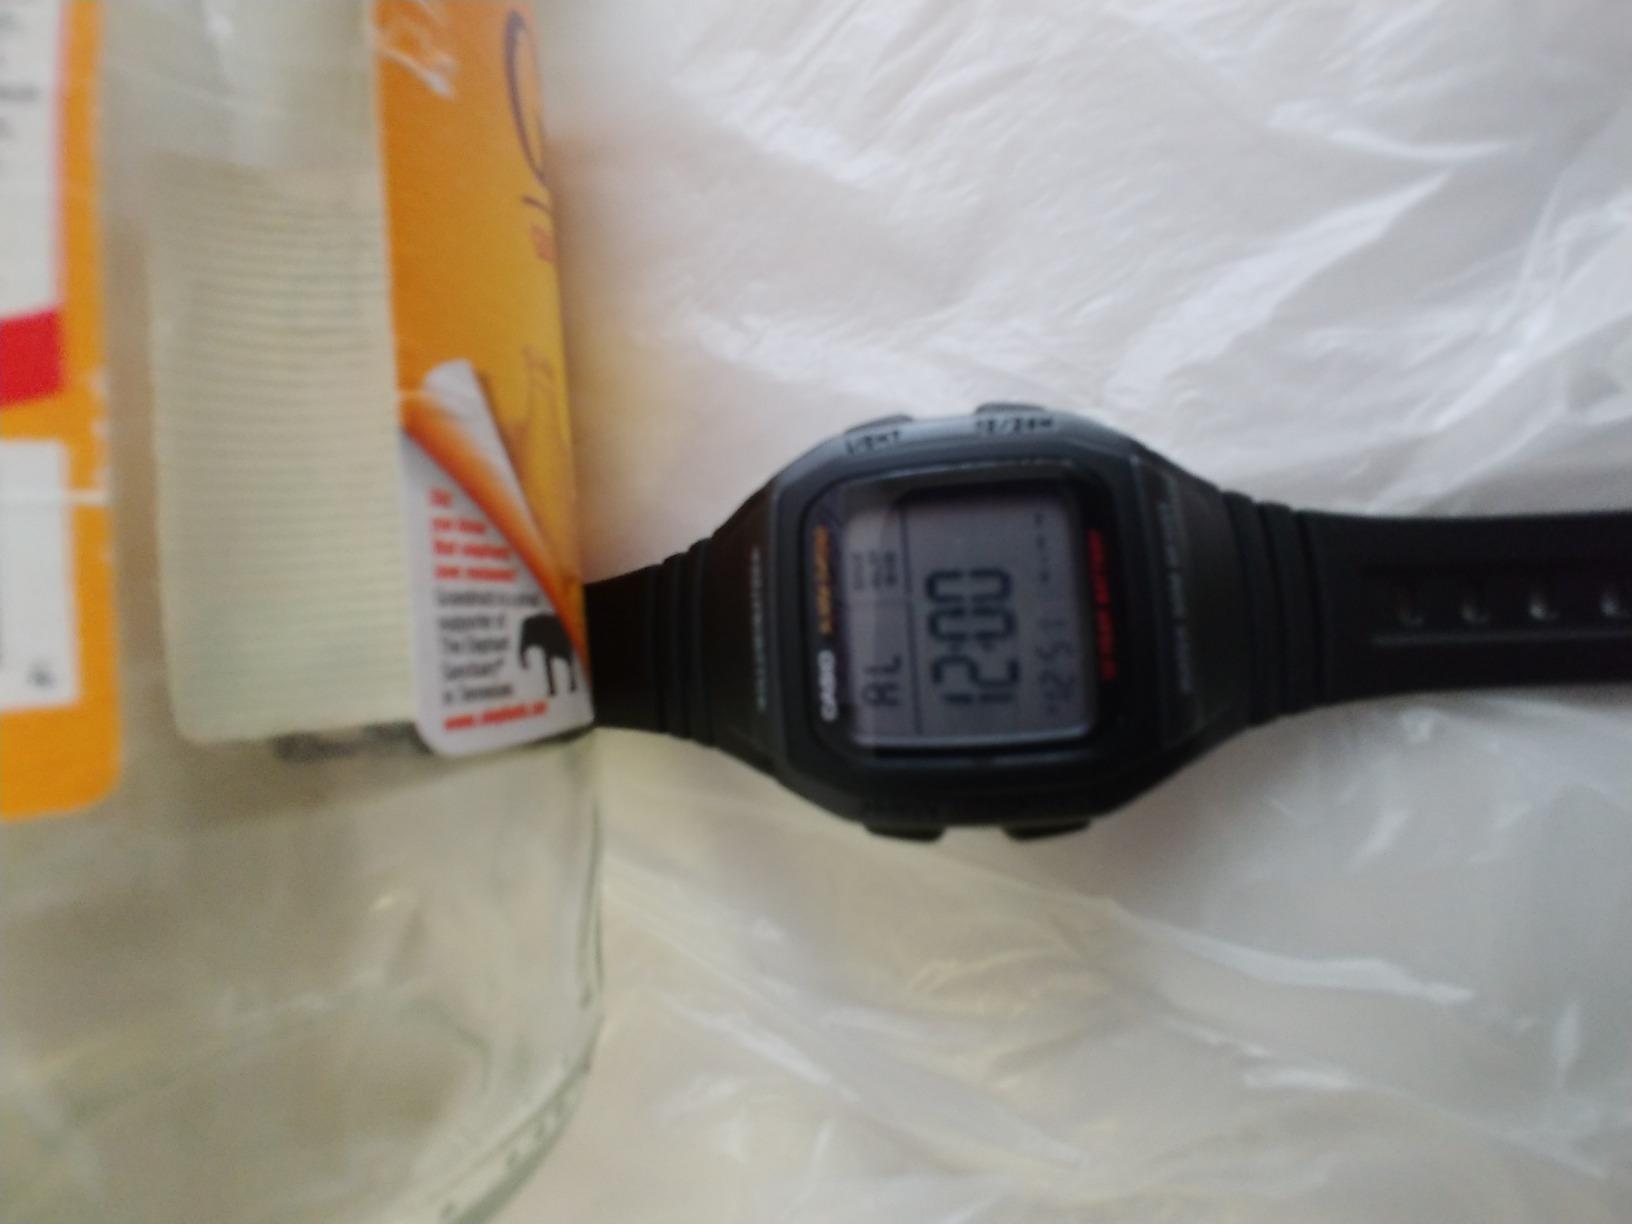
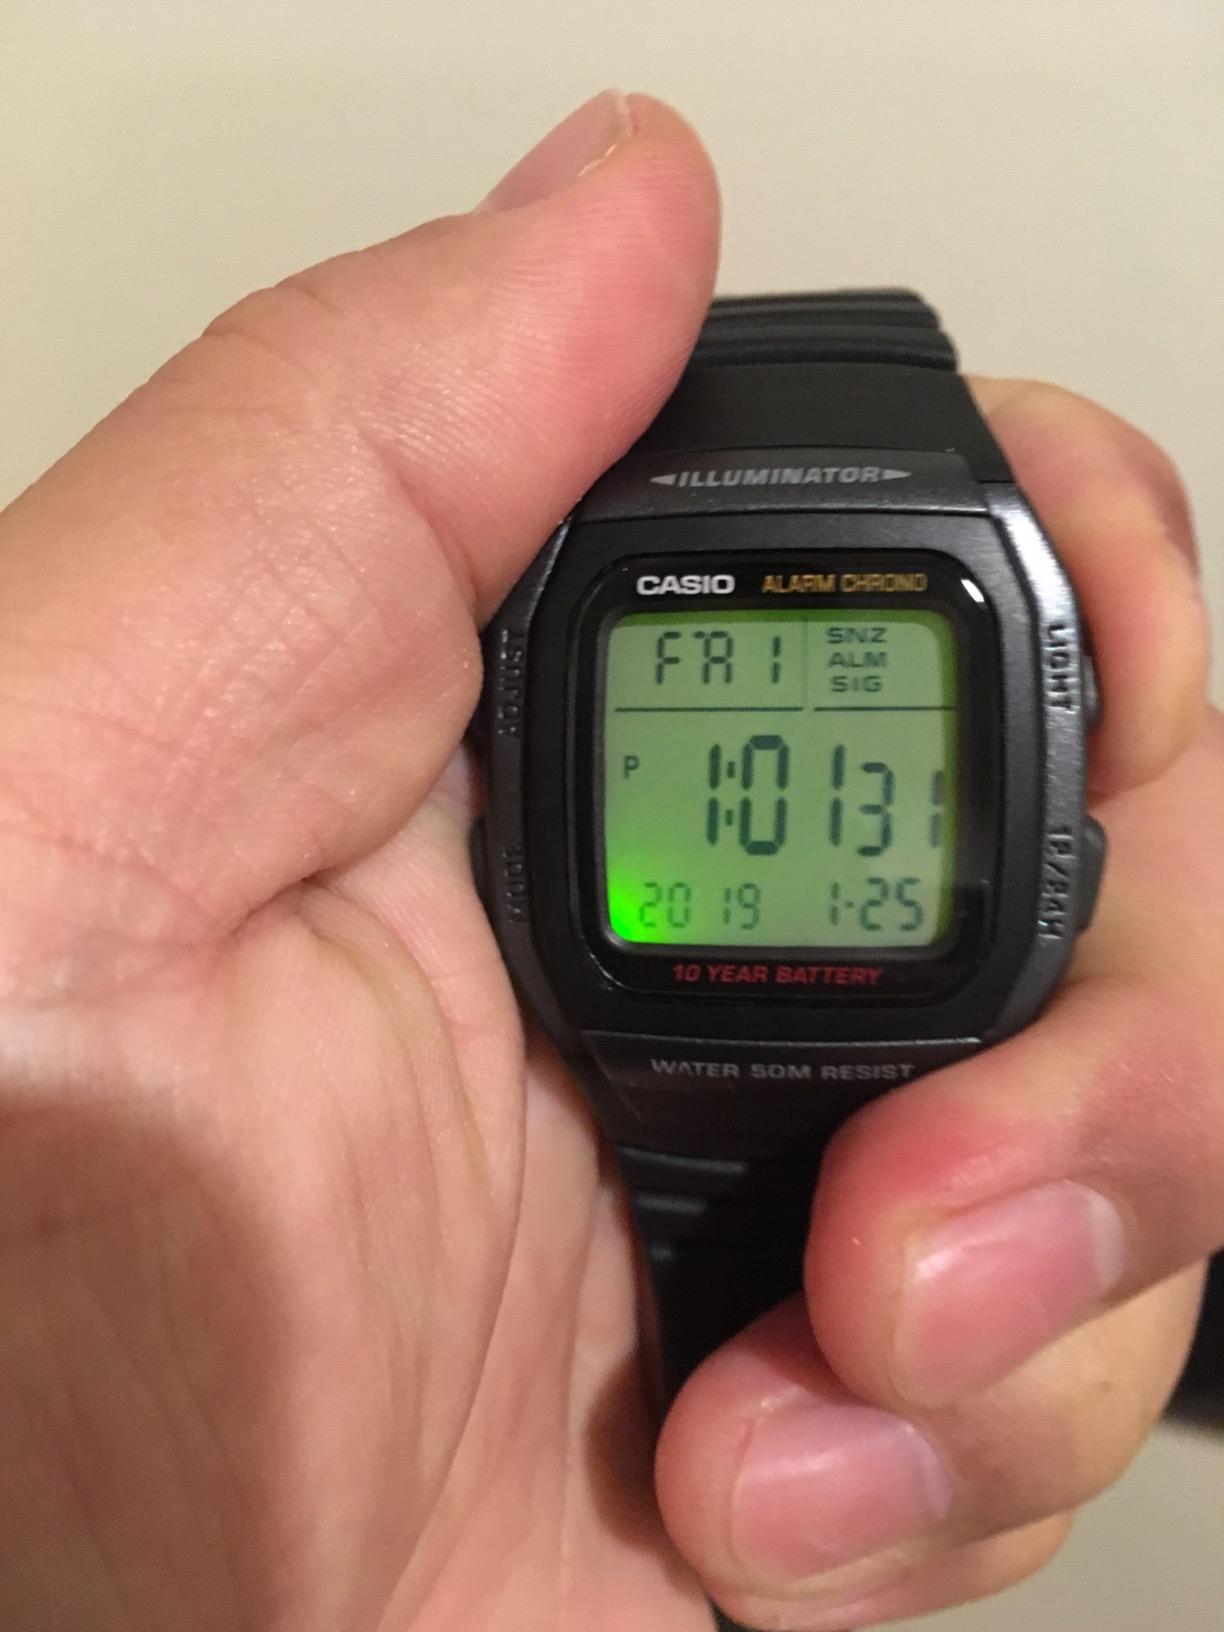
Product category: accessories_watch
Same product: yes